Agunpakhi

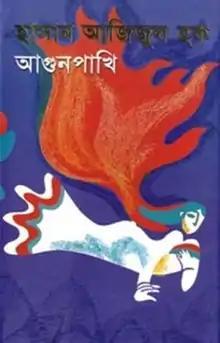
The first edition published by Sandhani Prakashani

Agunpakhi (English: The Phoenix) is a novel by Bangladeshi writer Hasan Azizul Huq. First published in 2006, the novel was awarded Prothom Alo book of the year prize in 2007 and Ananda Purashkar in 2008.